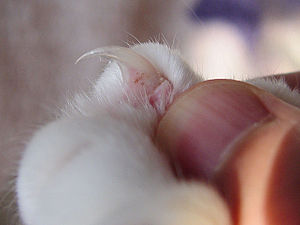
Klo
Klo på en huskat
En klo er en buet voksende spids, fundet for enden af en tå eller finger eller på leddyr.